The Legend of Heroes III: Song of the Ocean

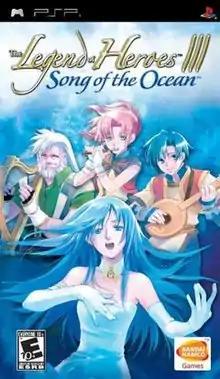

is a 1999 role-playing video game developed by Nihon Falcom. It is the fifth game in "The Legend of Heroes" series, and the third and final title in the "Gagharv Trilogy". It was originally released for Windows and was remade for the PlayStation Portable in 2006.